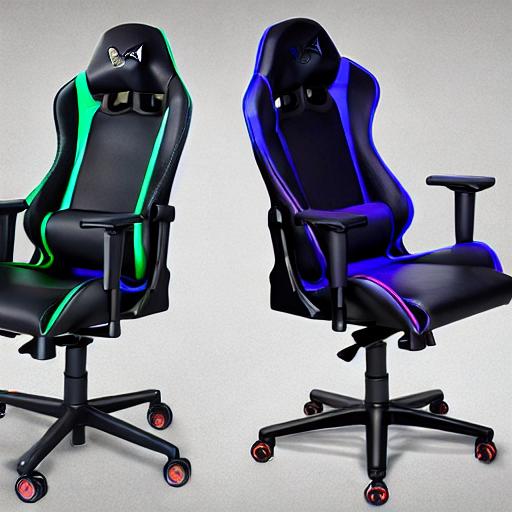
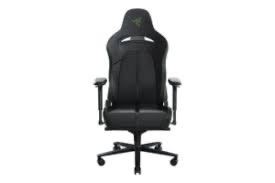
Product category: items_chair
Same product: no